Pucklechurch

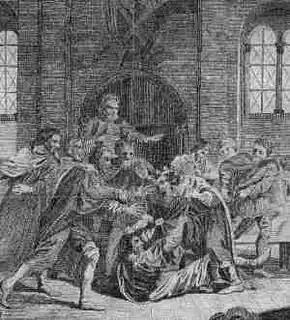
"The Murder of King Edmund at Pucklechurch", drawn by Robert Smirke, published in Ashburton's "History of England", 1793

The parish is rich in archaeological and historic assets, from a Bronze Age barrow cemetery on Shortwood Hill to the remains of a World War II barrage balloon depot. The earliest human activity in this area dates to the prehistoric period and archaeological evidence suggests it was inhabited during Roman times. It was of national importance in the Anglo-Saxon world being situated on the edge of the Kingswood Forest. By the mid AD 900s it was a substantial Saxon settlement and Royal administrative centre with a minster church.